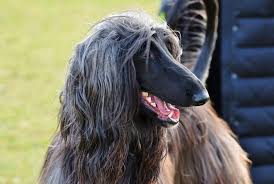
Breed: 222-n000013-Afghan_hound